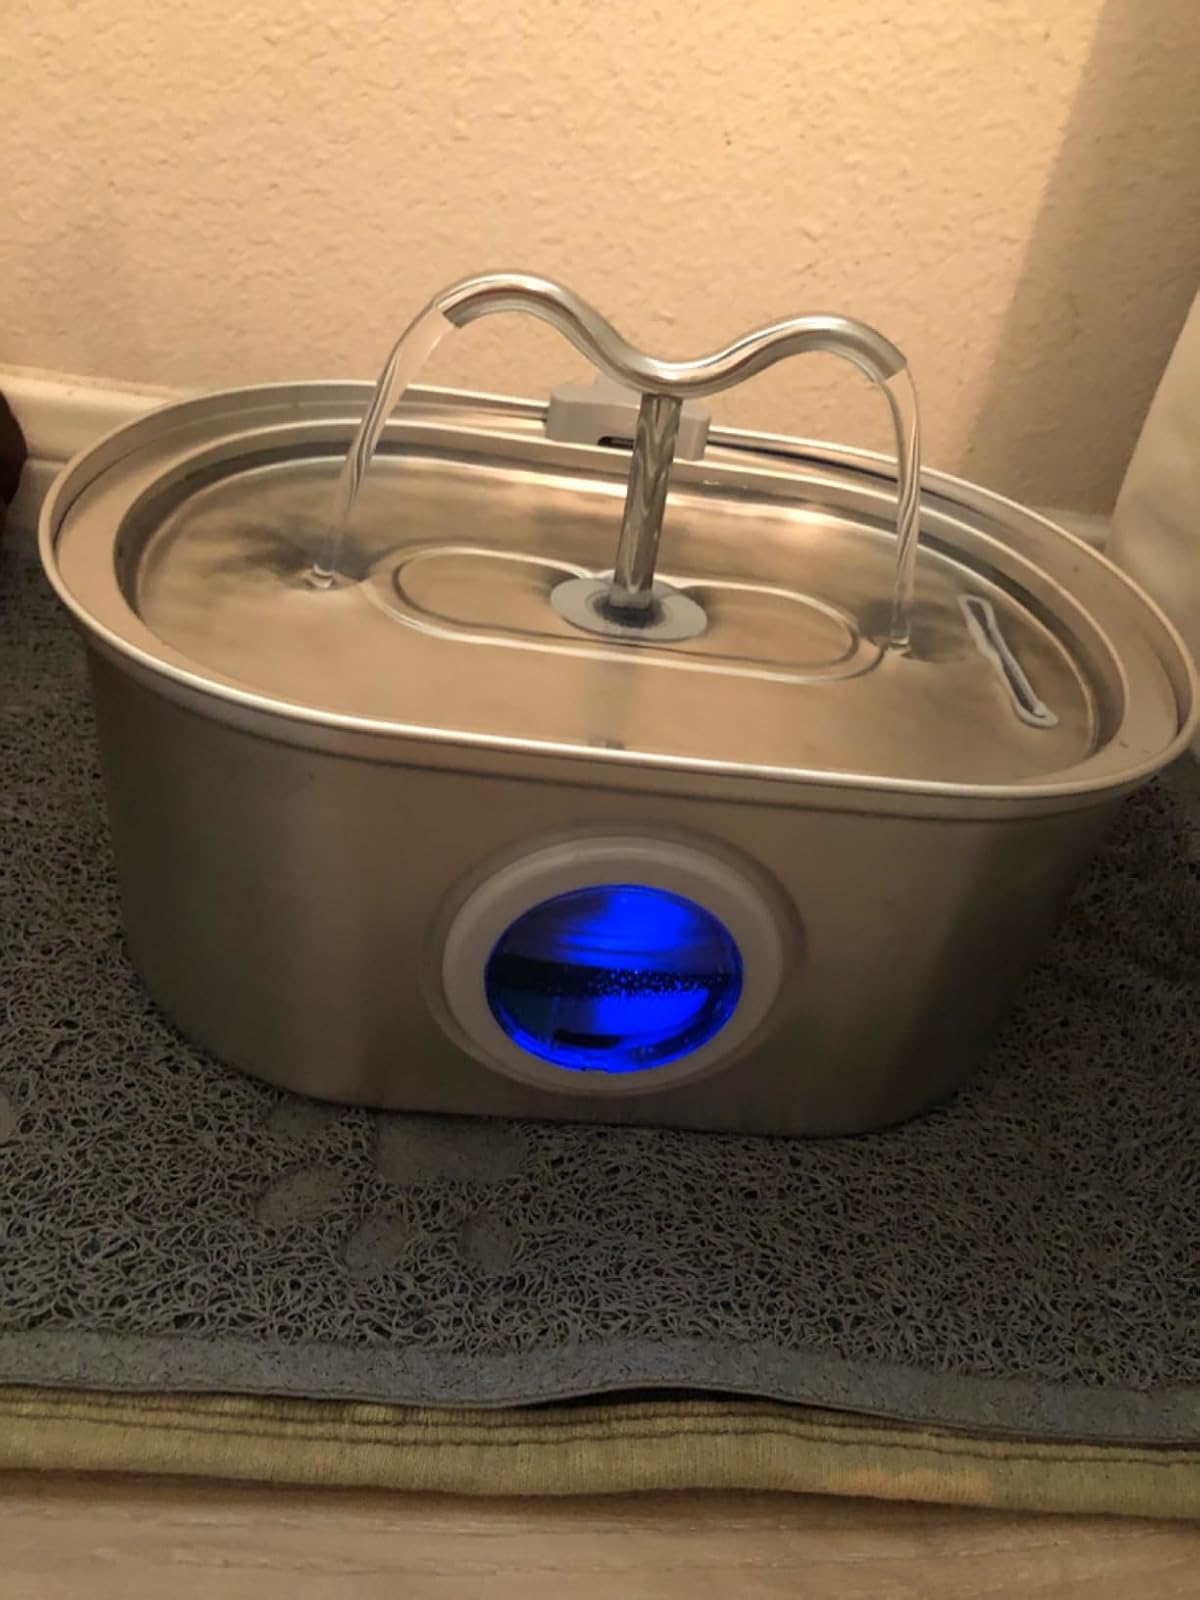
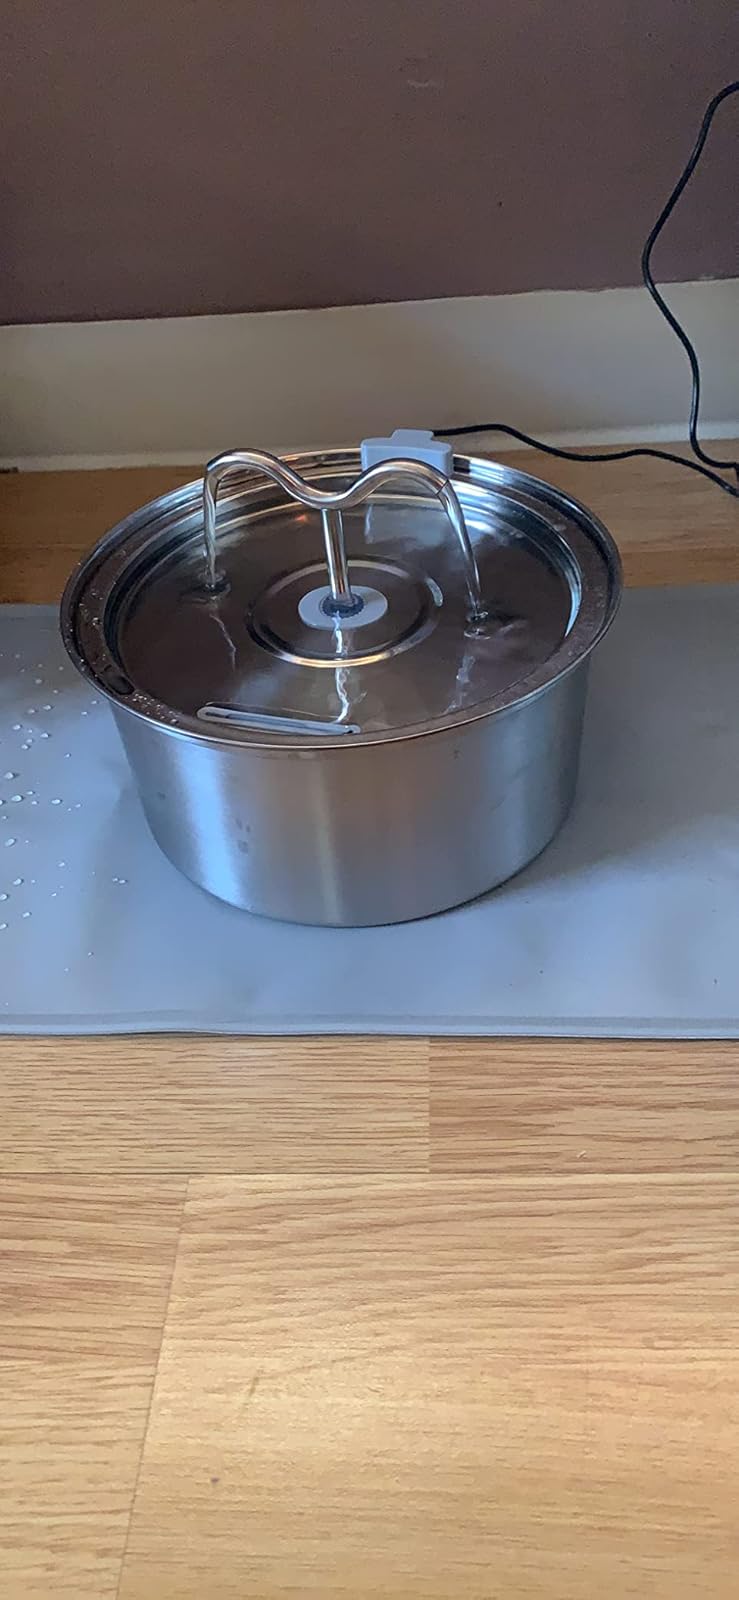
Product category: items_bowl
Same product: no